Orazio Cambiasi

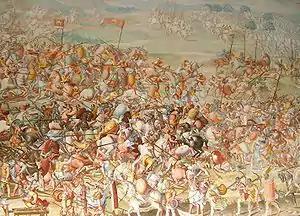
"The Battle of Higueruela" (detail) by Orazio Cambiasi, Fabrizio Castello, Luca Cambiasi and Lazzaro Tavarone, in the Gallery of Battles at the Royal Monastery of San Lorenzo de El Escorial

Orazio Cambiasi, also Orazio Cambiaso, was an Italian Baroque painter of the Genoese school of the late sixteenth and early seventeenth century.